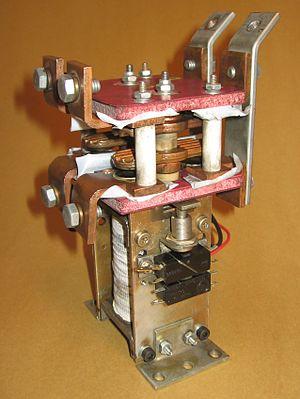
Didier Pineau-Valencienne, né le 21 mars 1931 dans le 16ᵉ arrondissement de Paris, est un chef d'entreprise français, dirigeant de Schneider Electric.
Un contacteur est un appareil électrotechnique destiné à établir ou interrompre le passage du courant, à partir d'une commande à distance, électrique ou pneumatique.